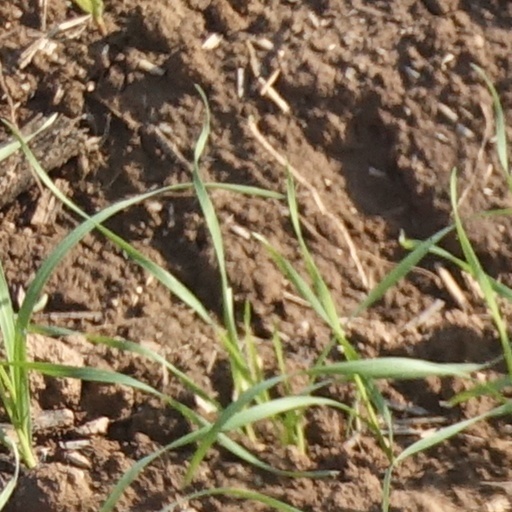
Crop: wheat